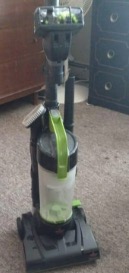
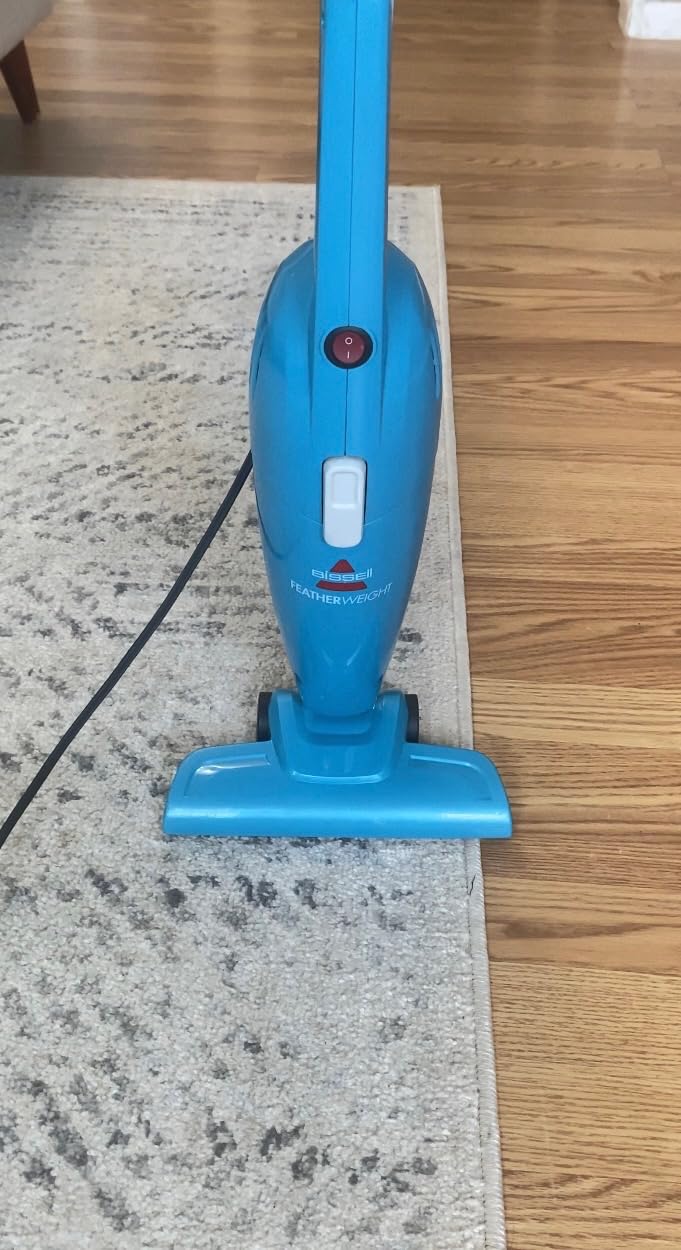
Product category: items_vacuum
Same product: no